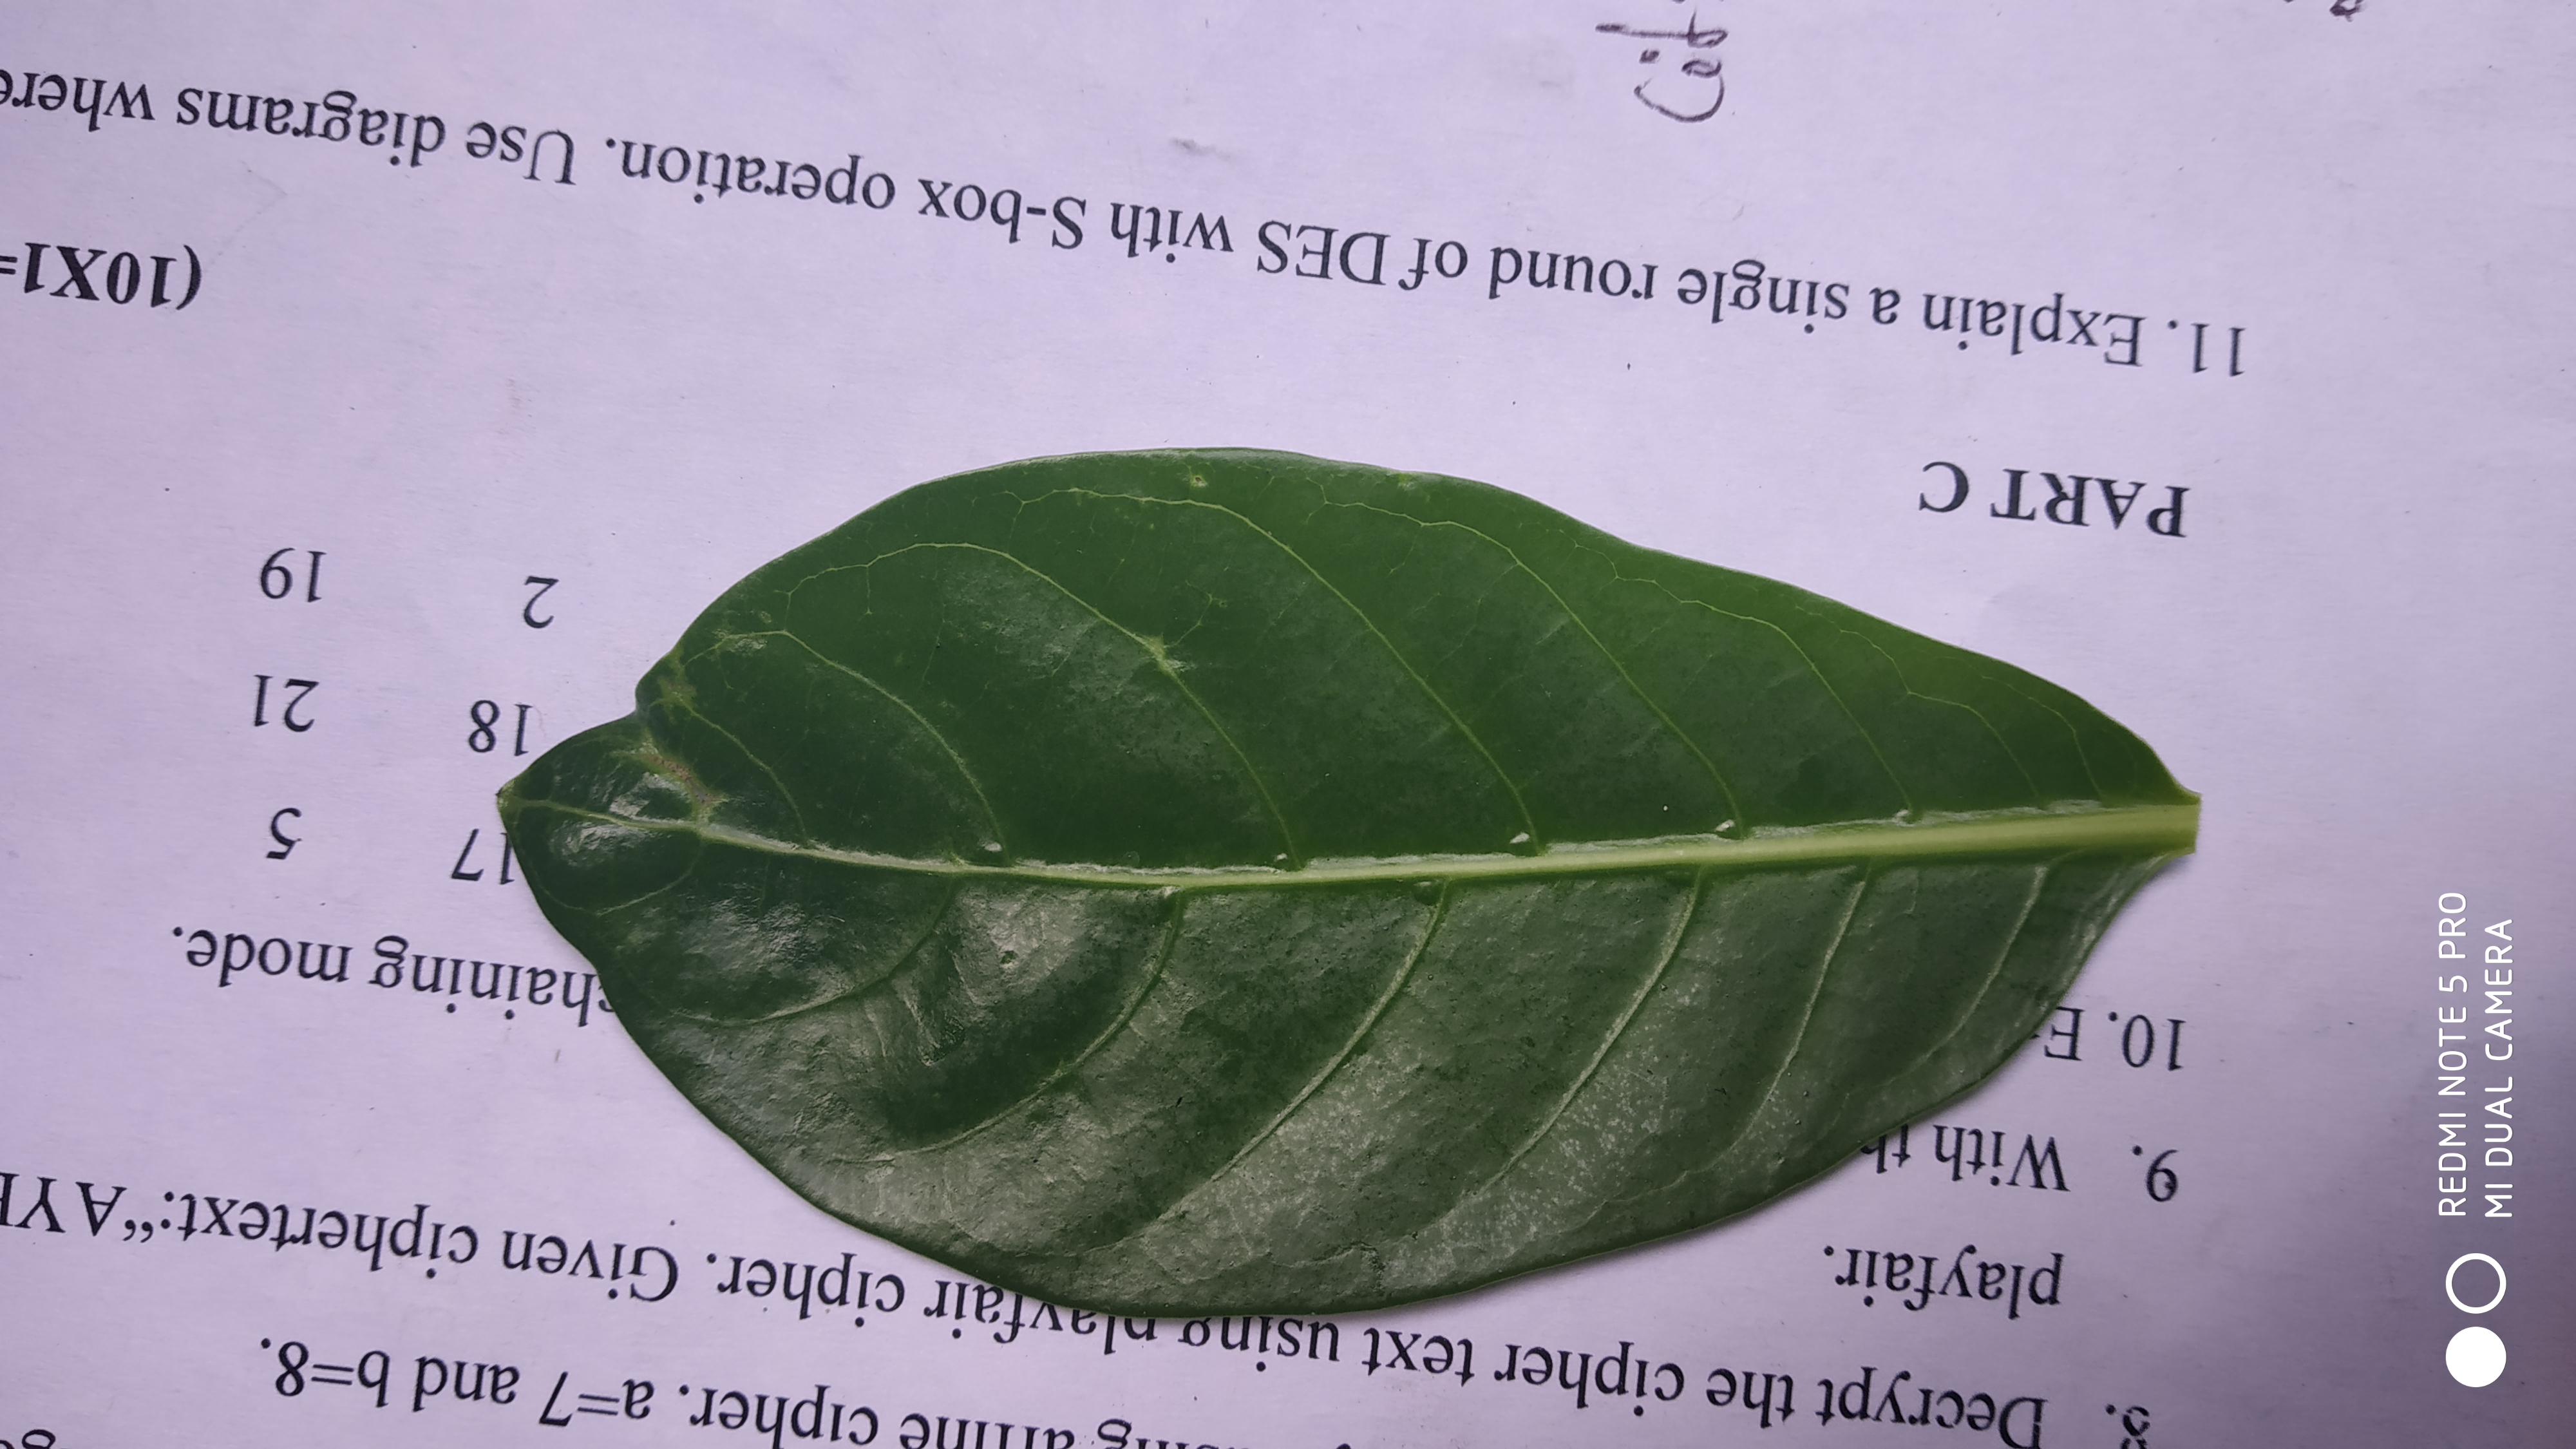
Plant: Nooni